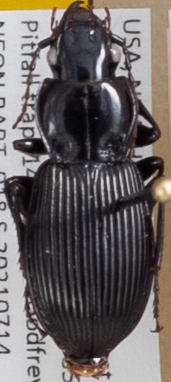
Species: Pterostichus coracinus
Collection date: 2021-07-14
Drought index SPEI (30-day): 0.47
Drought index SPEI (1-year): -1.13
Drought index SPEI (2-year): -0.8